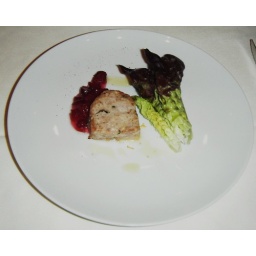
Pheasant Sausage with blood orange supremes, baby field greens and cranberry essence. Orange zested over top using a microplane.